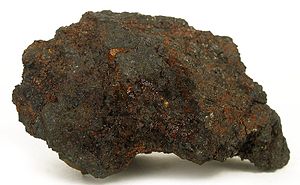
Grønlands geologi / Palæogen vulkanisme / Vestgrønlandske vulkanprovins
Basaltstykke fra Disko med brunlige korn af metallisk jern.
Grønland er verdens største ø, og øen er for 80 procents vedkommende dækket af indlandsis. De ca. 410.000 km² isfrit land, svarende til Sveriges landareal, ligger som en op til 250 km bred bræmme langs kysten, og det er altovervejende herfra man kender til Grønlands geologi.